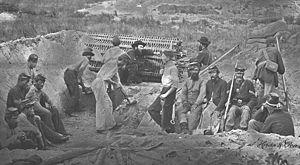
La sape est une méthode de siège qui consiste à détruire une fortification ennemie en attaquant les fondations d'une muraille, d'une forteresse ou d'un château.
La deuxième bataille de Charleston Harbor, aussi connue comme le siège de Charleston Harbor, siège de Fort Wagner, ou bataille de Morris Island, s'est déroulée au cours de la guerre de Sécession, à la fin de l'été 1863 entre une force combinée de l'armée de l'Union/Marine et les défenses confédérées de Charleston, en Caroline du Sud.
Le 1st New York Volunteer Engineer Regiment est un régiment de génie qui a servi dans l'armé de l'Union pendant la guerre de Sécession. Il est aussi connu comme les Ingénieurs de Serrell, le corps des ingénieurs volontaires de New York ou les ingénieurs et artisans. Le régiment sert d'abord sur le théâtre du bas littoral, et plus tard lors de la campagne de Richmond–Petersburg.